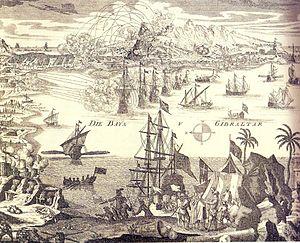
Par réformes bourboniennes on entend en Espagne le processus de réforme de l’État et l’ensemble des mesures législatives que cette réforme permit aux Bourbons d’Espagne de prendre dans les domaines politique, économique, militaire, social et culturel tout au long du XVIIIᵉ siècle, plus particulièrement sous le règne des rois Ferdinand VI et Charles III ; le terme peut s’entendre aussi comme une période bien définie dans l’histoire de l’Espagne, celle englobant les règnes successifs des souverains Bourbons Philippe V, Ferdinand VI, Charles III, Charles IV et Ferdinand VII. Les réformes ainsi menées devaient s’appliquer aussi bien dans la Péninsule que dans les Indes.
La guerre anglo-espagnole de 1727 à 1729 fut le point culminant d'une crise européenne. Elle se limita à de petits théâtres d'opérations entre la Grande-Bretagne et l'Espagne alors qu'une guerre européenne généralisée fut évitée. Elle se composa essentiellement de l'échec d'une tentative britannique du blocus de Portobelo et l'échec d'une tentative espagnole de capture de Gibraltar. Elle se termina par un retour à l'ancien statu quo ante bellum lors du traité de Séville.
1727 est une année commune commençant un mercredi.
Le traité de Vienne de 1725, souvent appelé aussi Premier traité de Vienne, est un ensemble de quatre traités signés entre avril 1725 et novembre 1725 par l’Autriche et l’Espagne bourbonienne.